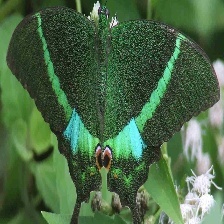
Species: BANDED PEACOCK